Miloco Studios

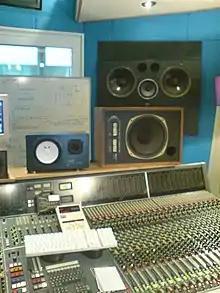
Munro M4 custom 4-way Soft Dome monitors in the Engine Room studio

In 2000, Milo Music bought Orinoco Studios and combined the two studios' names to create the Miloco name.